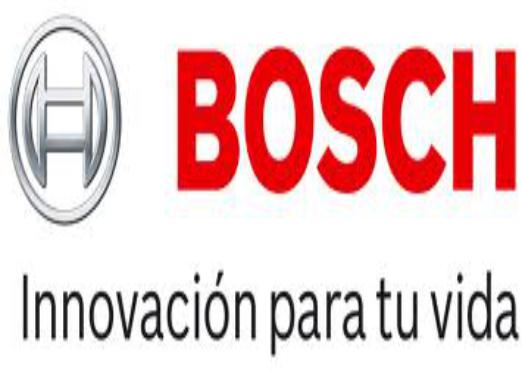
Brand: BOSCH
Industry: Others